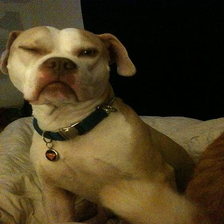
Species: dog
Breed: american bulldog